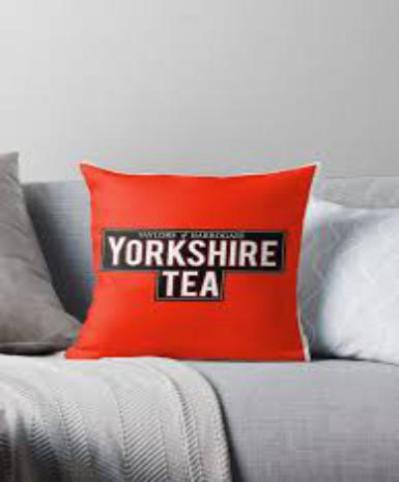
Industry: Food